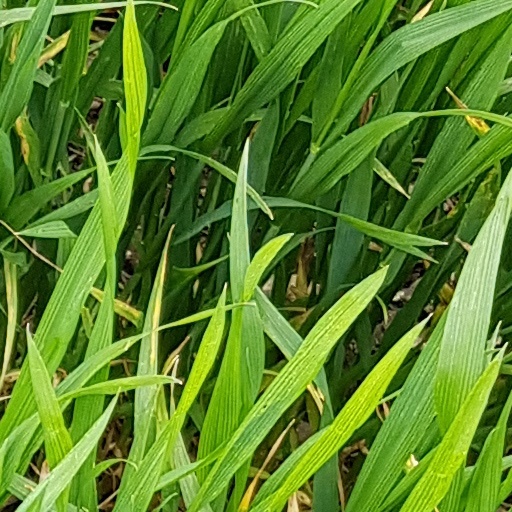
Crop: wheat